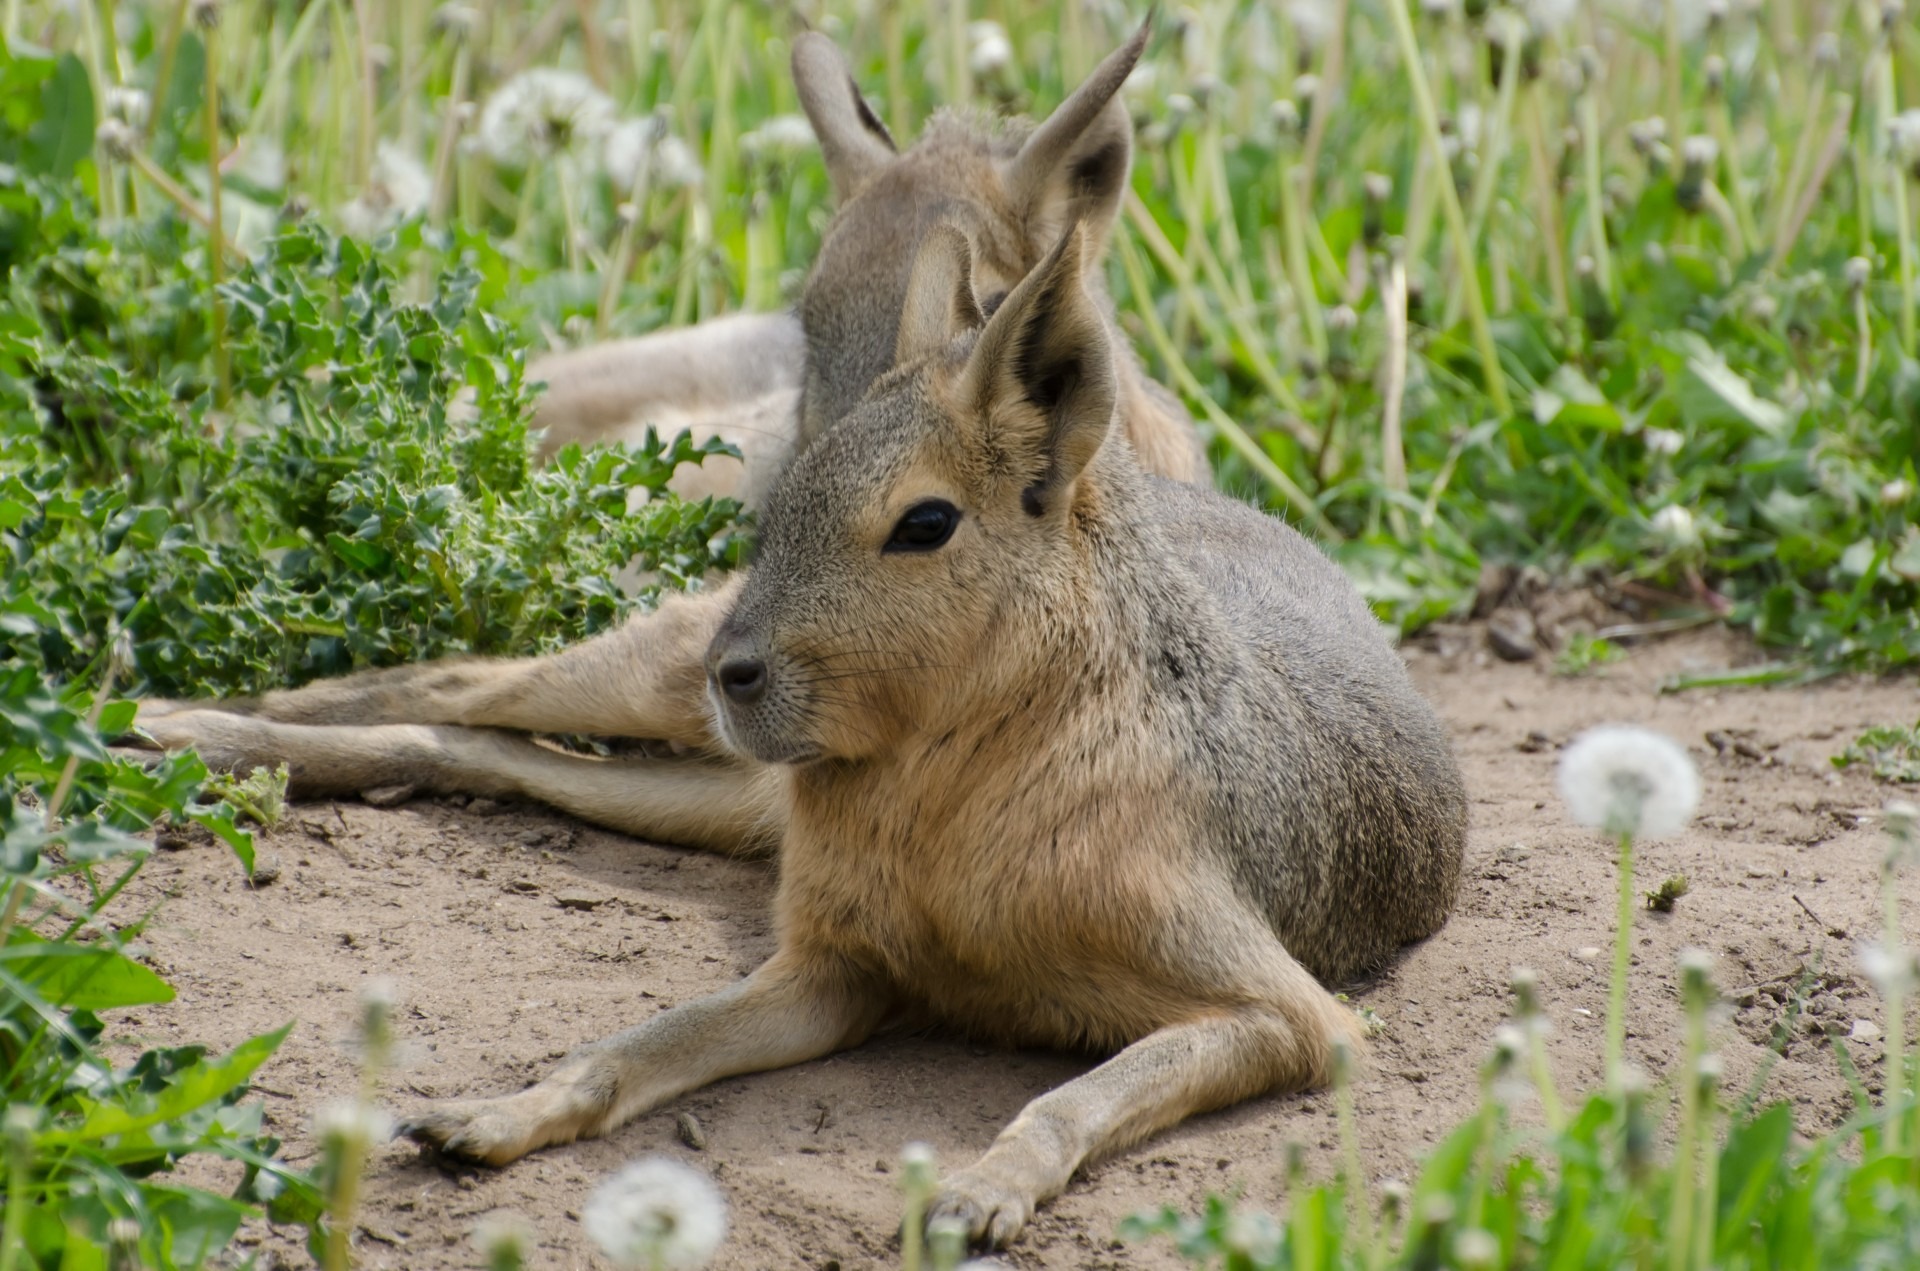
nature, grass, hair, animal, cute, looking, summer, daytime, wildlife, wild, tan, zoo, pet, fur, spring, color, brown, mammal, whisker, fauna, rabbit, wallaby, hare, close up, colour, outside, nose, beige, eye, head, vertebrate, image, exotic, muzzle, watching, gorgeous, softness, patagonian